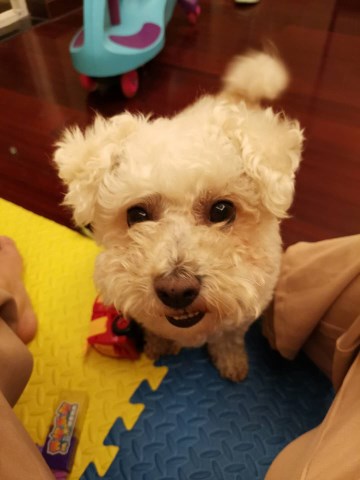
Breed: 3083-n000117-Bichon_Frise